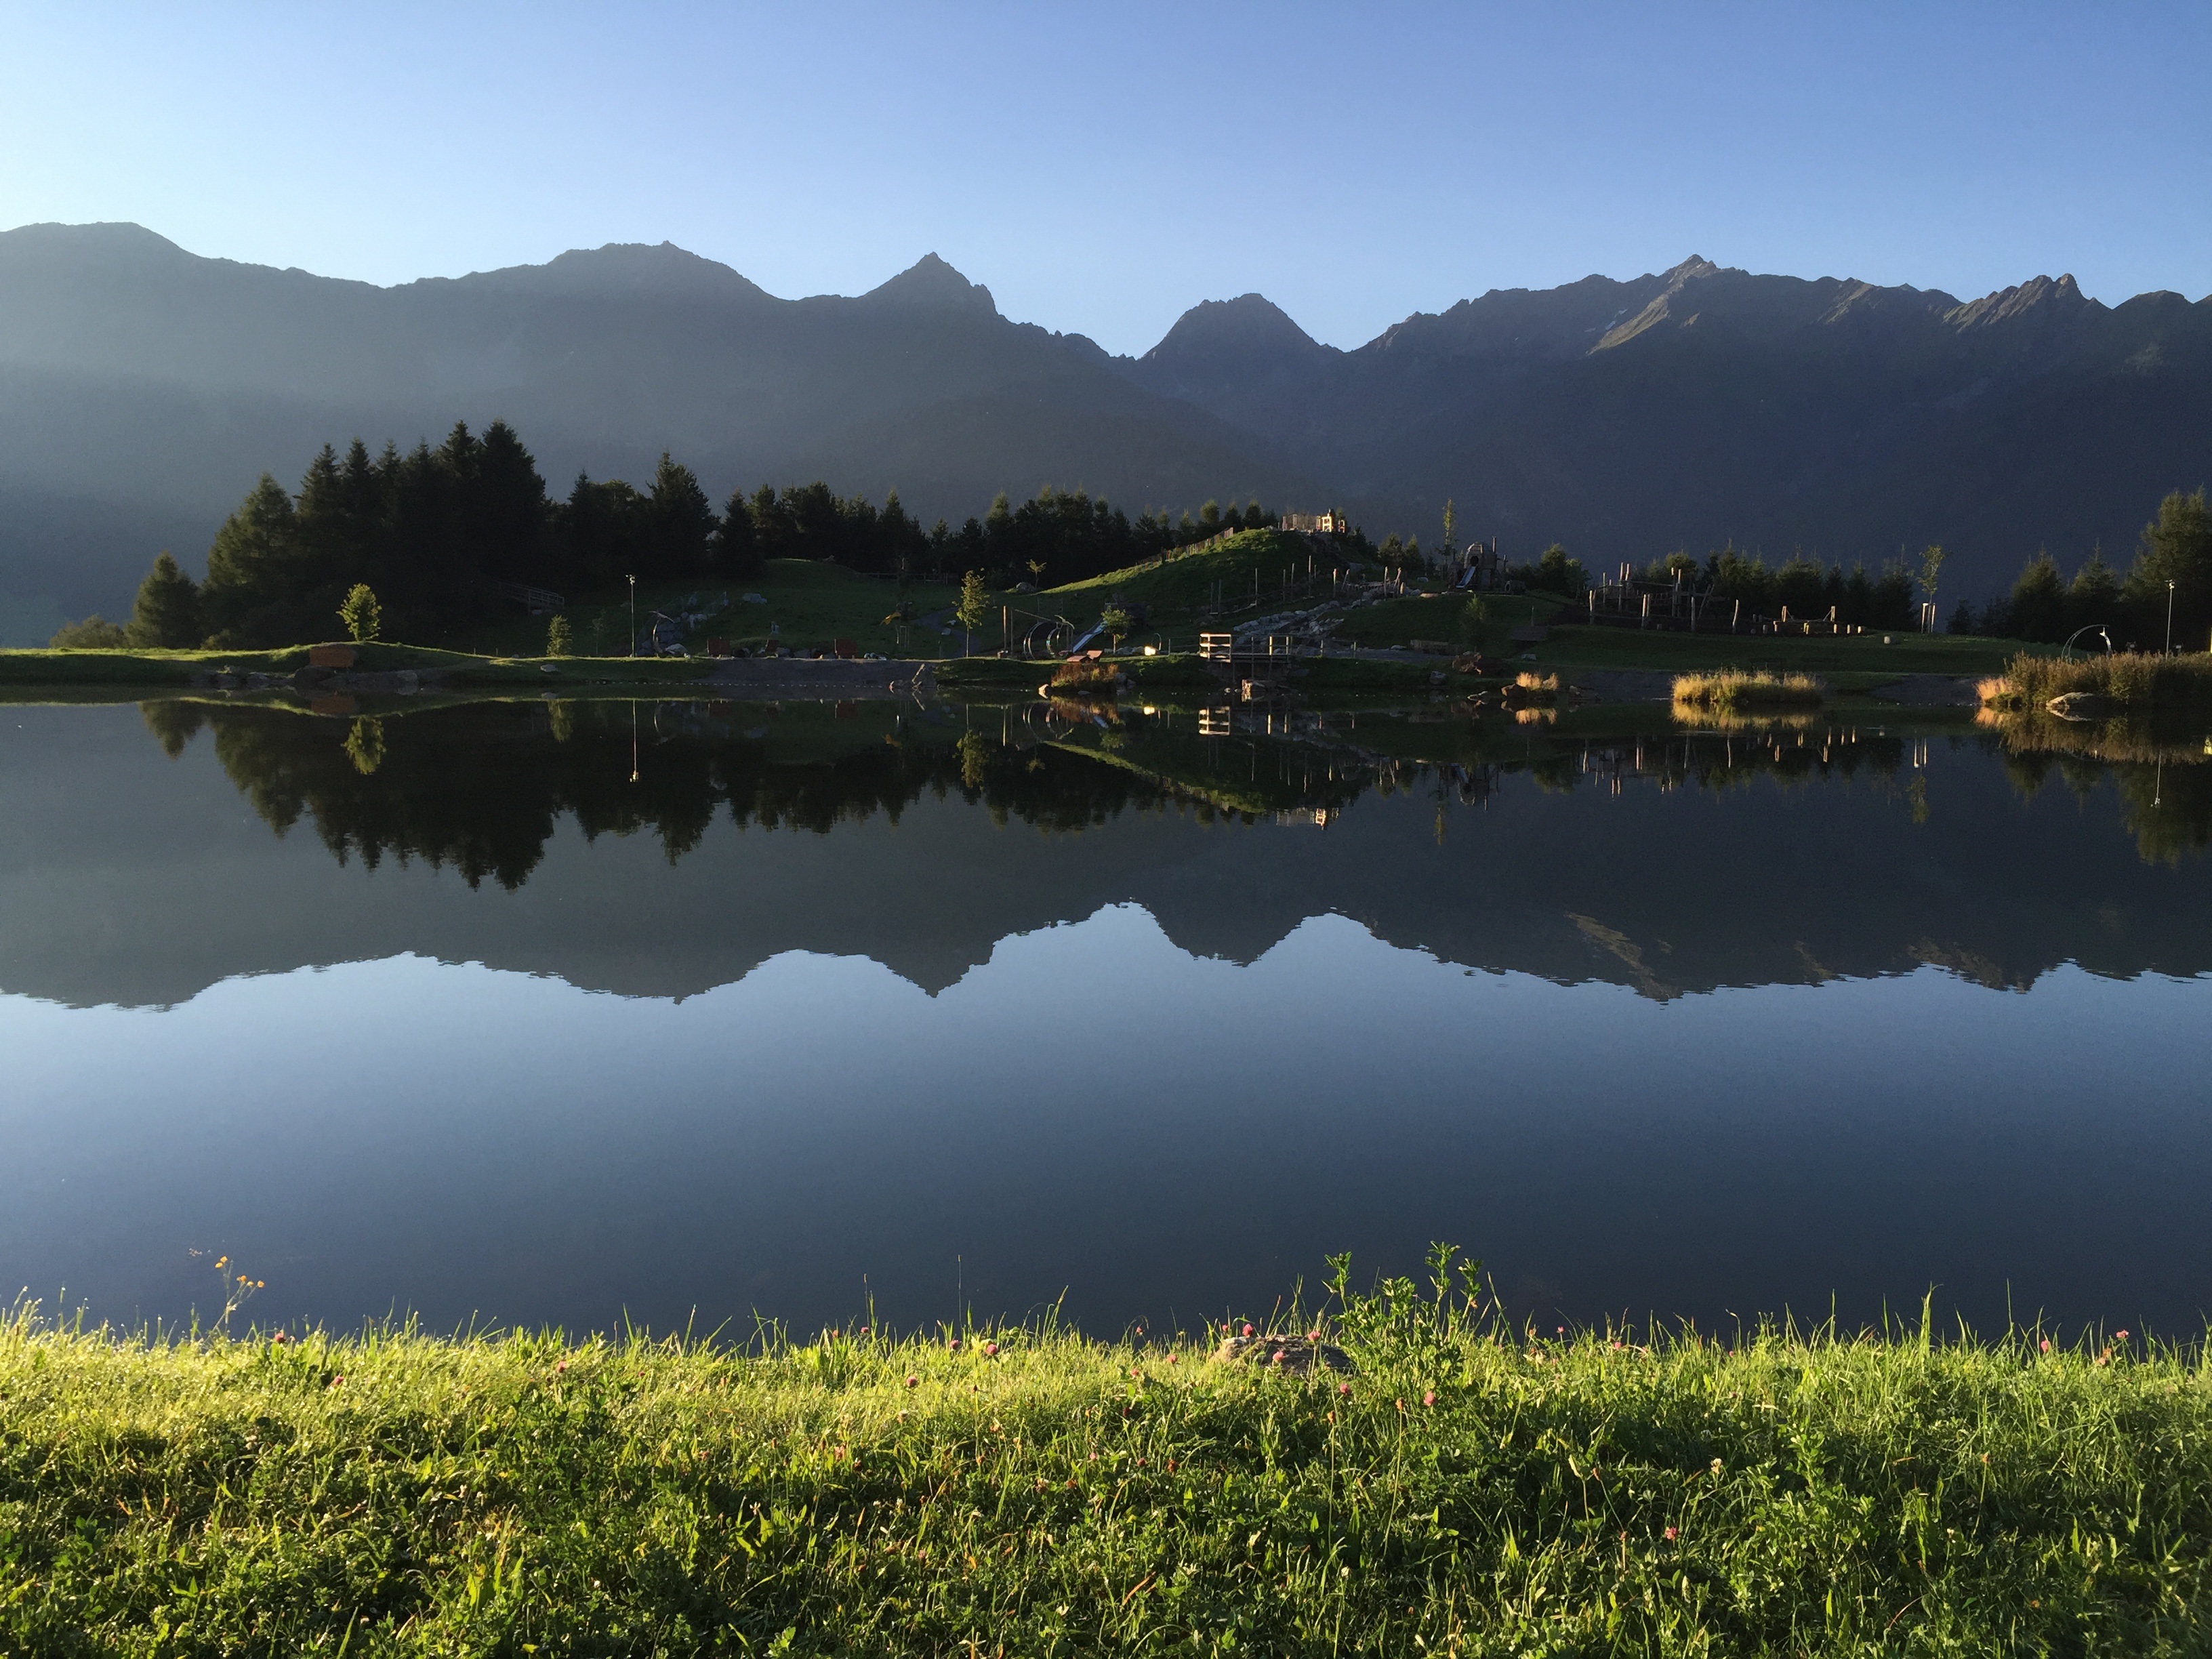
landscape, tree, nature, grass, wilderness, mountain, mist, meadow, morning, lake, dawn, mountain range, pond, reflection, holiday, rest, reservoir, mountains, wetland, habitat, loch, morgenstimmung, fiss, natural environment, atmospheric phenomenon, mountainous landforms